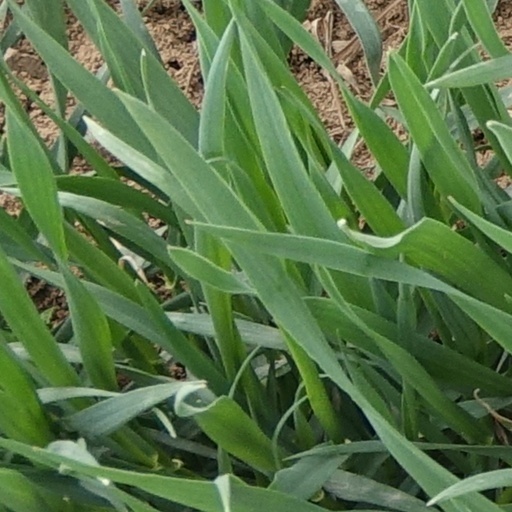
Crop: wheat